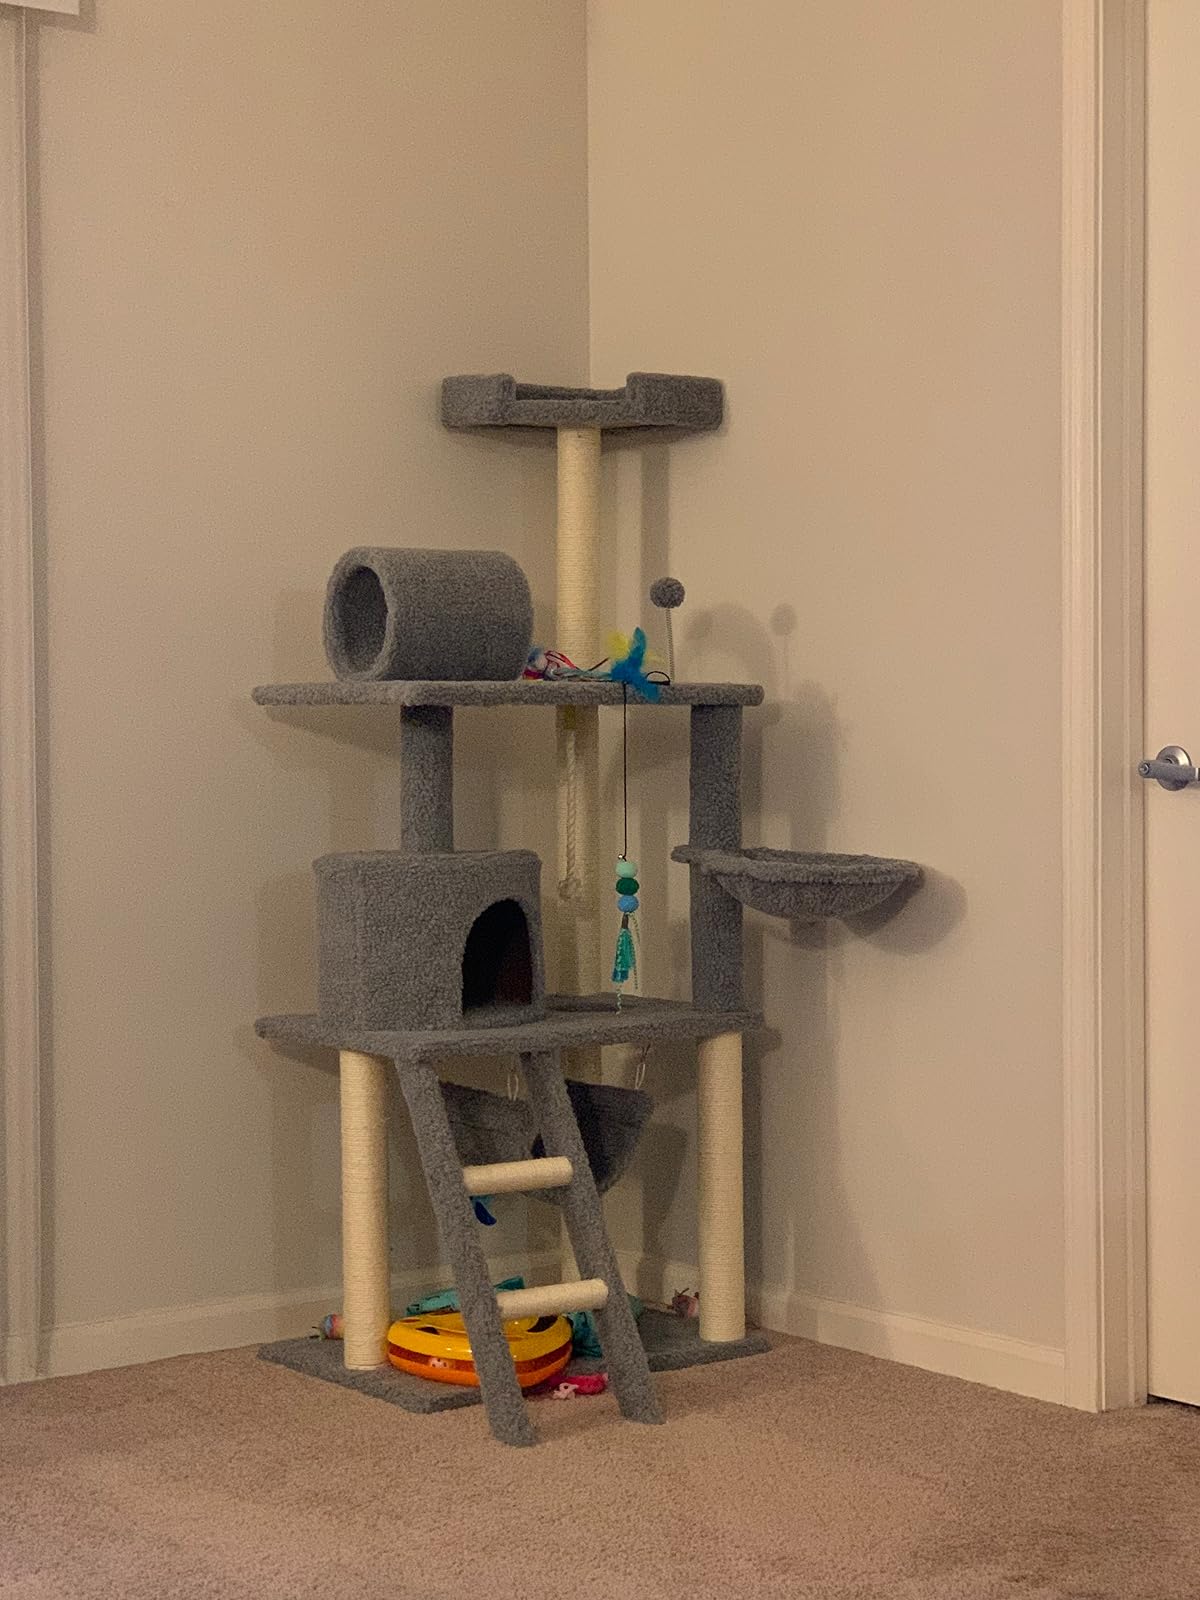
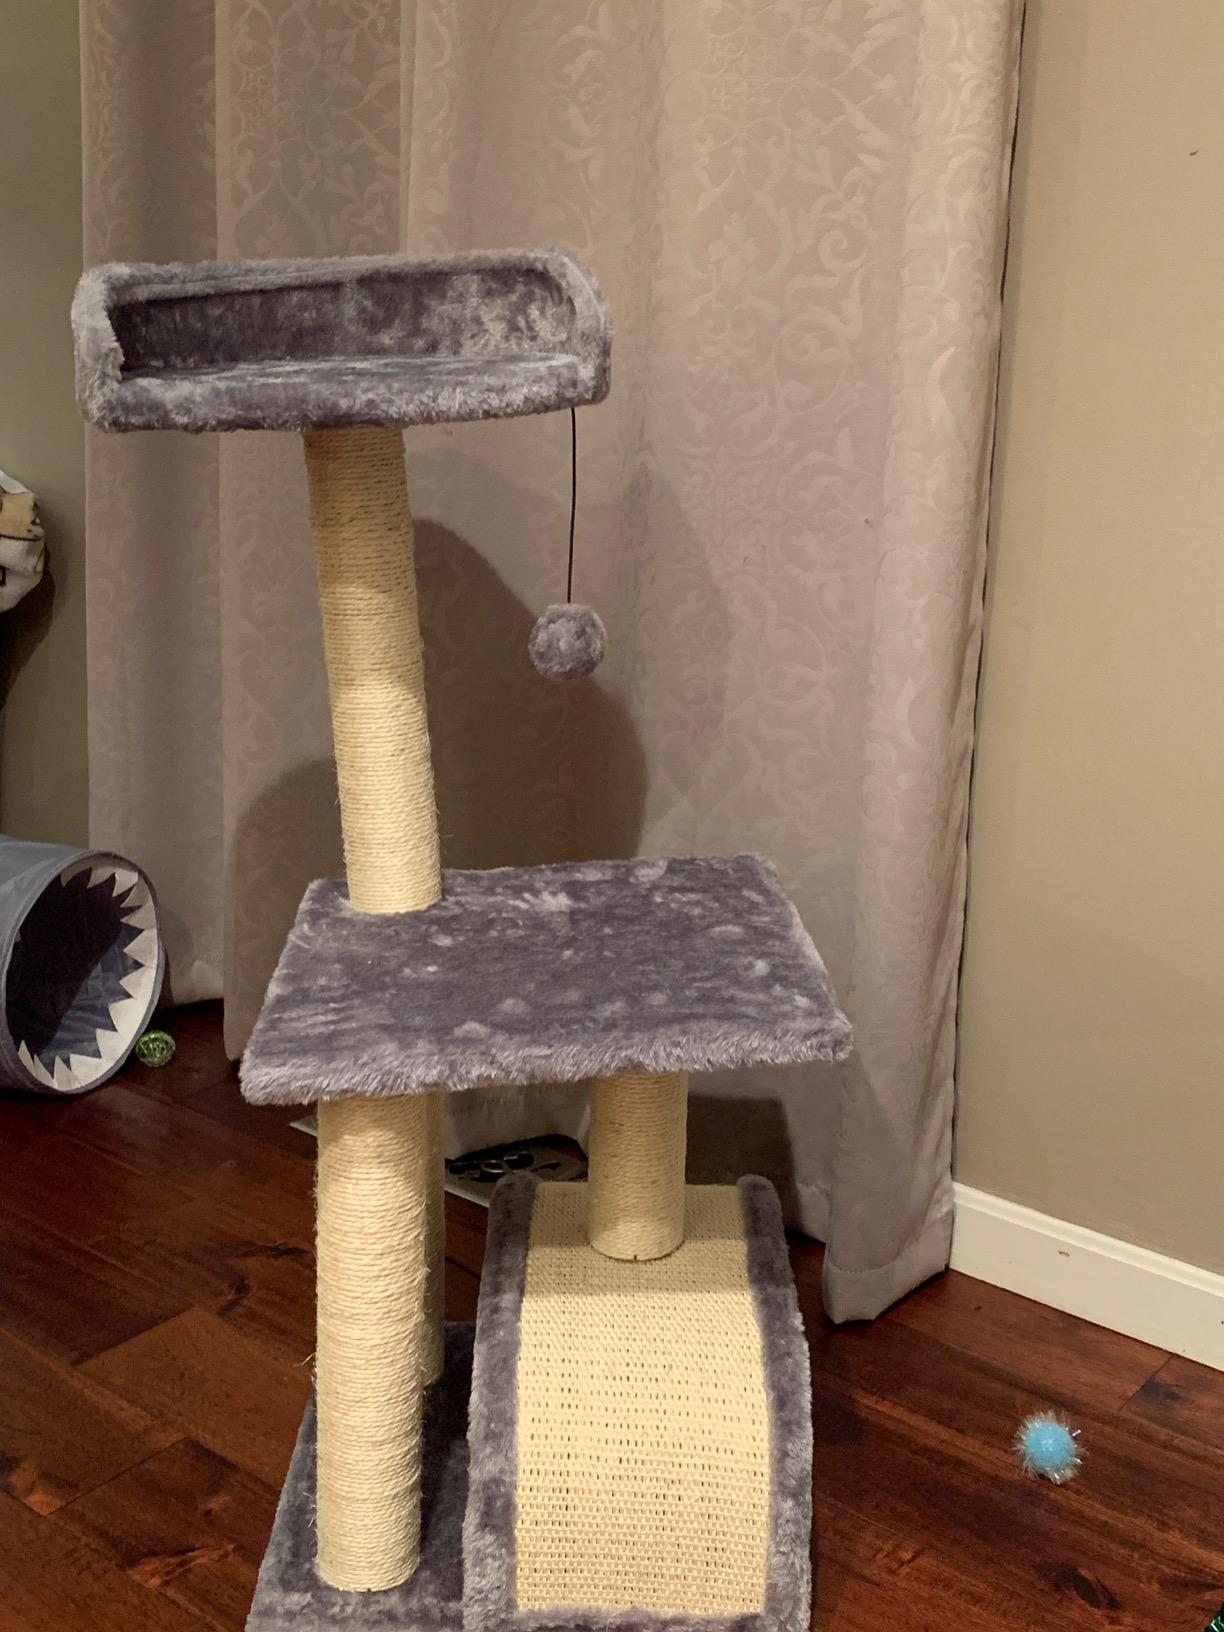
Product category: items_cat tree
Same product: no